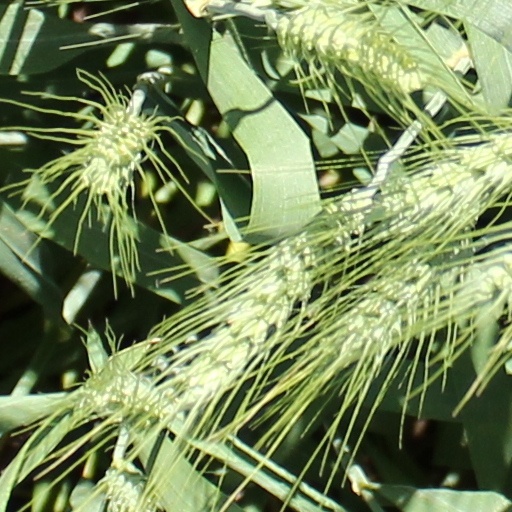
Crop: wheat